Emma Ríos

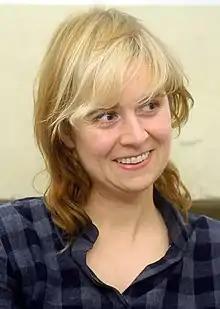
Emma Ríos at Lucca Comics & Games in 2015

Emma Ríos Maneiro (born April 1, 1976, Vilagarcía de Arousa) is a Spanish comics artist, writer, and editor with an international presence in the comics industry. She has worked for some of the largest American comics publishers, including Marvel, Image, and Boom! Studios.